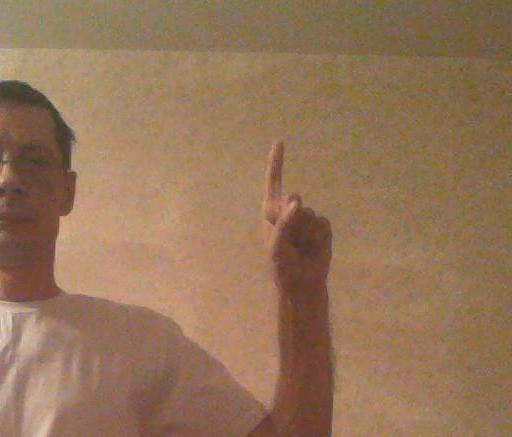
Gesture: one